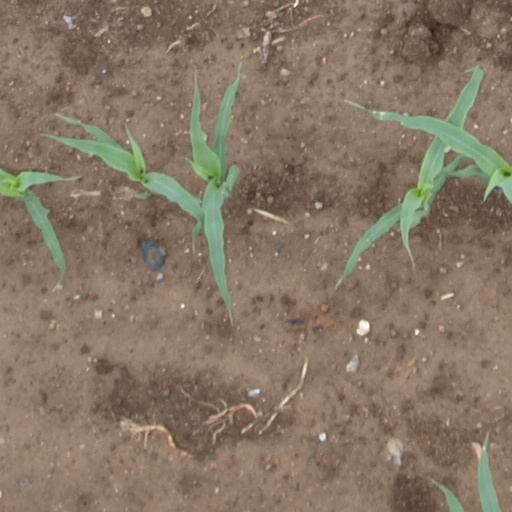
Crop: maize; corn